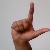
The image shows a hand gesture representing the letter 'L' in Indian Sign Language.